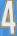
Number: 4